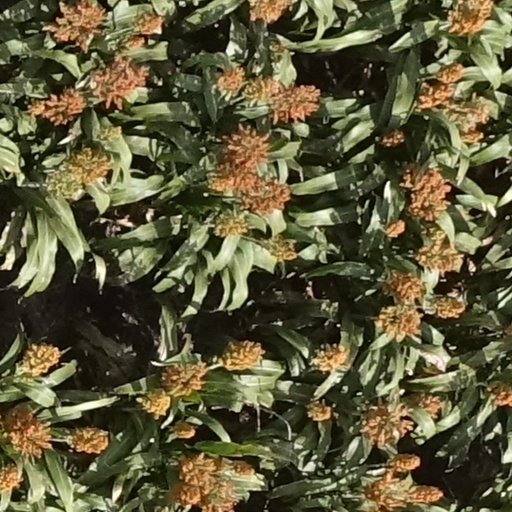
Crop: sorghum